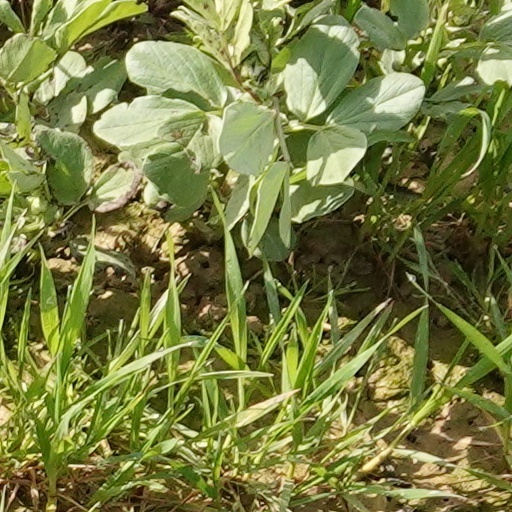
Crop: wheat